Ganges

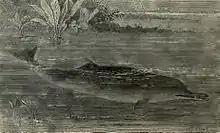
The Gangetic dolphin in a sketch by Whymper and P. Smit, 1894.

The Ganges Basin with its fertile soil is instrumental to the agricultural economies of India and Bangladesh. The Ganges and its tributaries provide a perennial source of irrigation to a large area. Chief crops cultivated in the area include rice, sugarcane, lentils, oil seeds, potatoes, and wheat. Along the banks of the river, the presence of swamps and lakes provides a rich growing area for crops such as legumes, chillies, mustard, sesame, sugarcane, and jute. There are also many fishing opportunities along the river, though it remains highly polluted. Also, the major industrial towns of Unnao and Kanpur, situated on the banks of the river with the predominance of tanning industries add to the pollution.